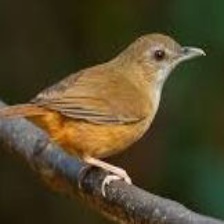
Species: ABBOTTS BABBLER
Scientific name: MALACOCINCLA ABBOTTI